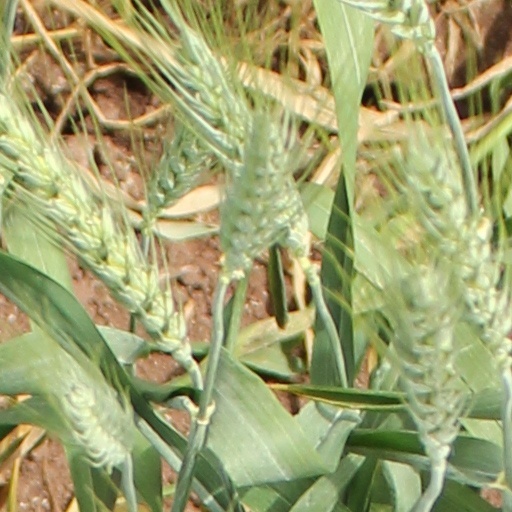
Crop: wheat